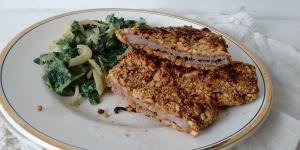
milanesas keto